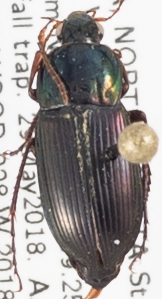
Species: Poecilus lucublandus
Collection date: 2018-05-29
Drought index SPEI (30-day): -0.458
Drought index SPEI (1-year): -0.842
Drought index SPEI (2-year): -0.1